Tournoisis

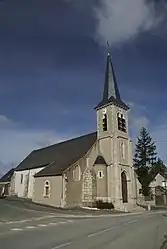
The church in Tournoisis

Tournoisis is a commune in the Loiret department, Centre-Val de Loire region, north-central France.